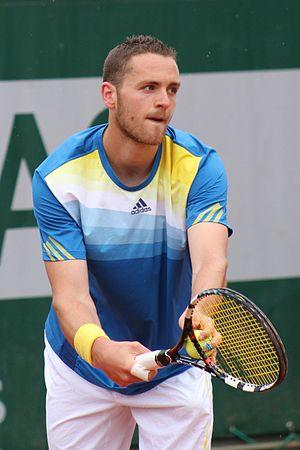
Albano Olivetti à Roland Garros en 2013